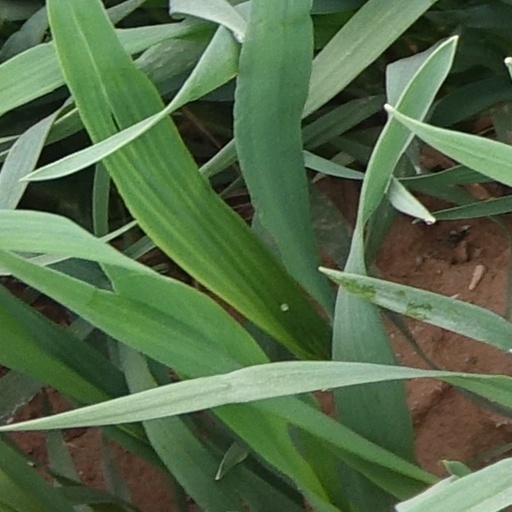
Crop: wheat